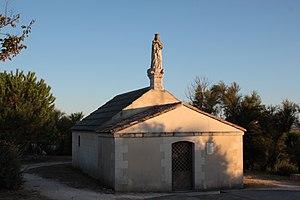
Chapelle Notr-Dame des Flux et Reflux, ou Notre-Dame des Marins, Fr-17-Les Portes-en-Ré.
Les Portes-en-Ré est une commune du sud-ouest de la France, située sur l'île de Ré, dans le département de la Charente-Maritime. Ses habitants sont appelés les Portingalais et les Portingalaises.